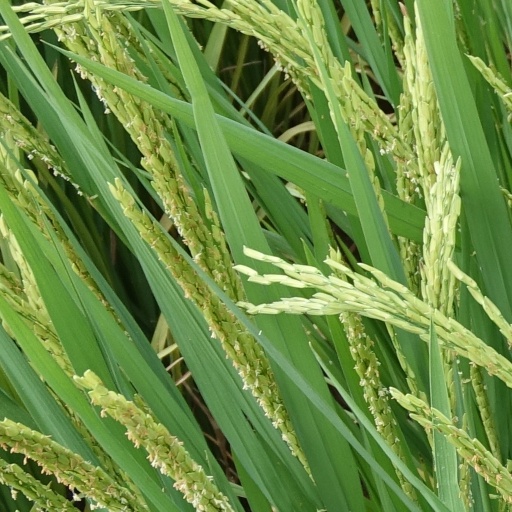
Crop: rice